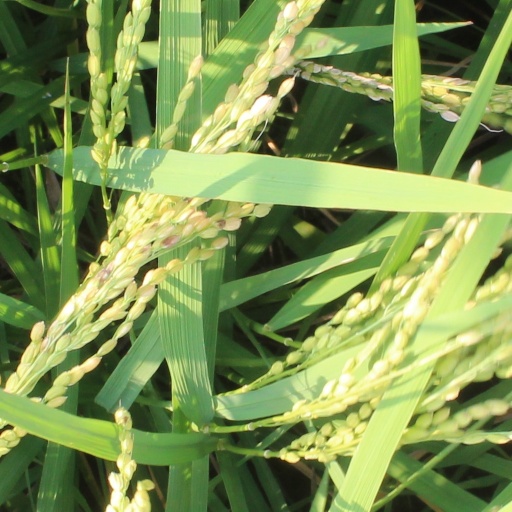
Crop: rice